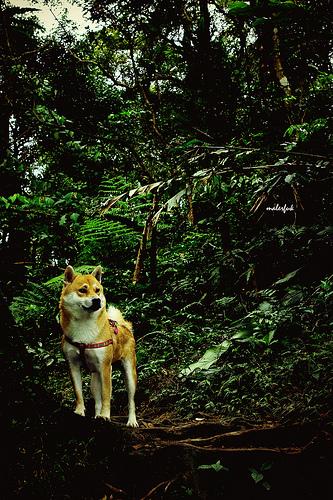
Breed: shiba inu